Institute of Mathematics and Applications, Bhubaneswar

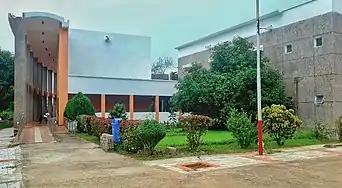
Hostel

The institute conducts a nationwide entrance exam near the end of July to avoid clashing with other major entrance exams. The results are usually announced in August. IMA conducts the written tests at various examination centers across India.